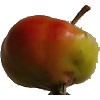
Label: Apple Red Yellow 2